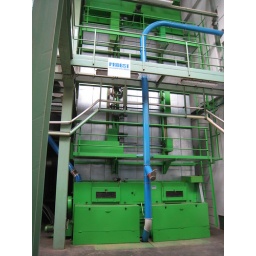
Pelletizing plant. Drying tower to reduce the moisture in the ground up hops